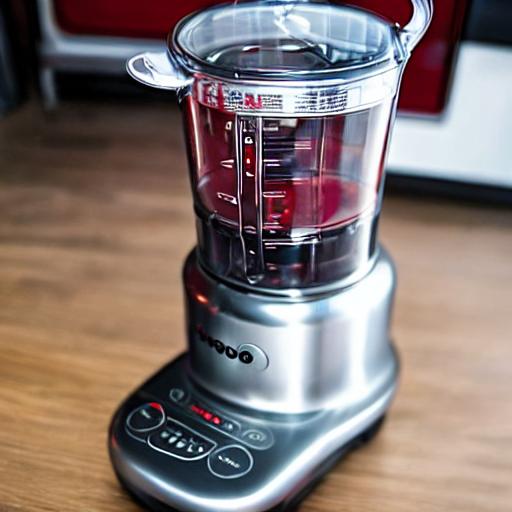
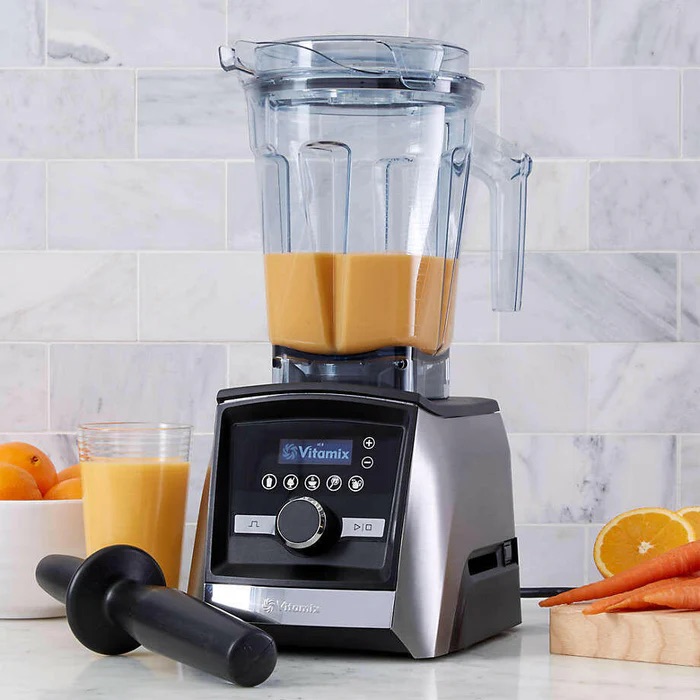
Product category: items_blender
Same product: no